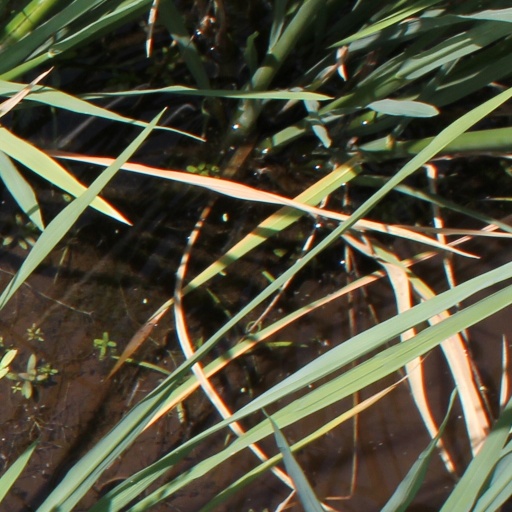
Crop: rice